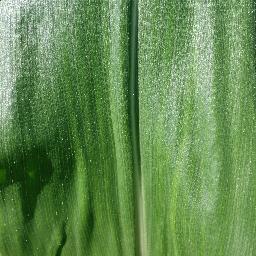
Label: Corn_(Maize)___Healthy